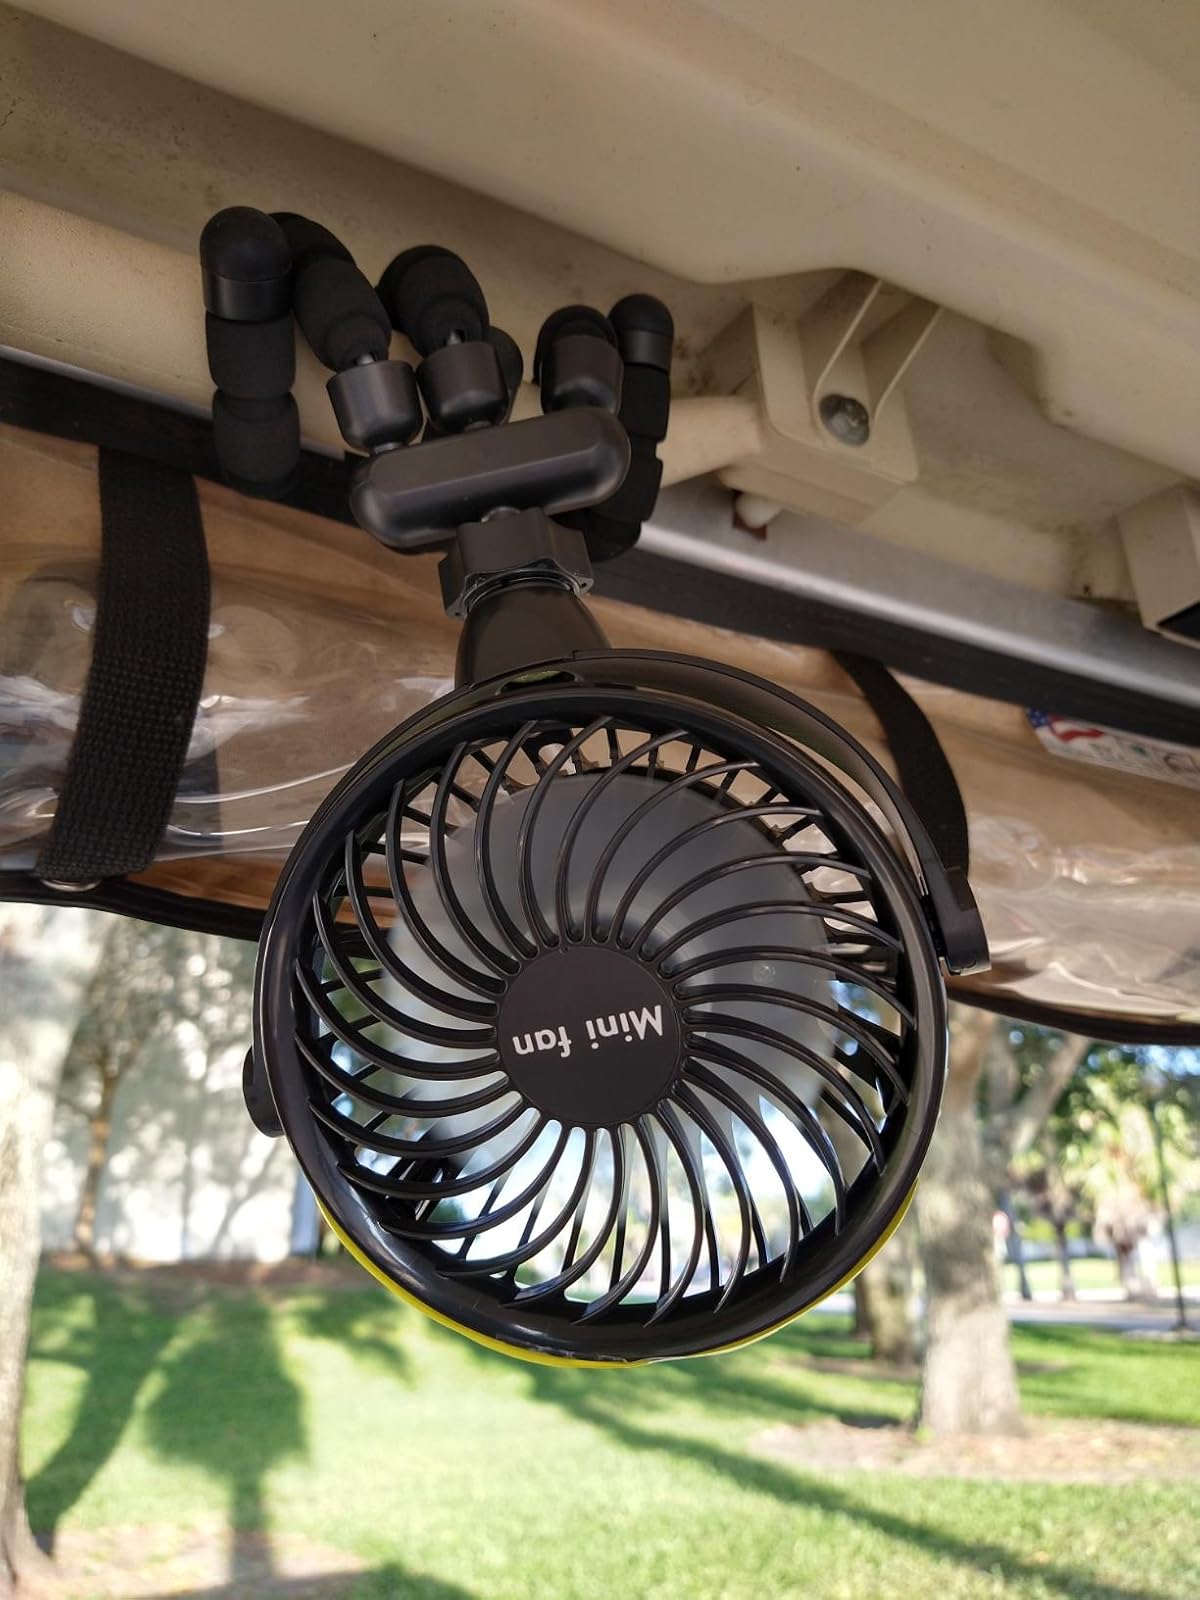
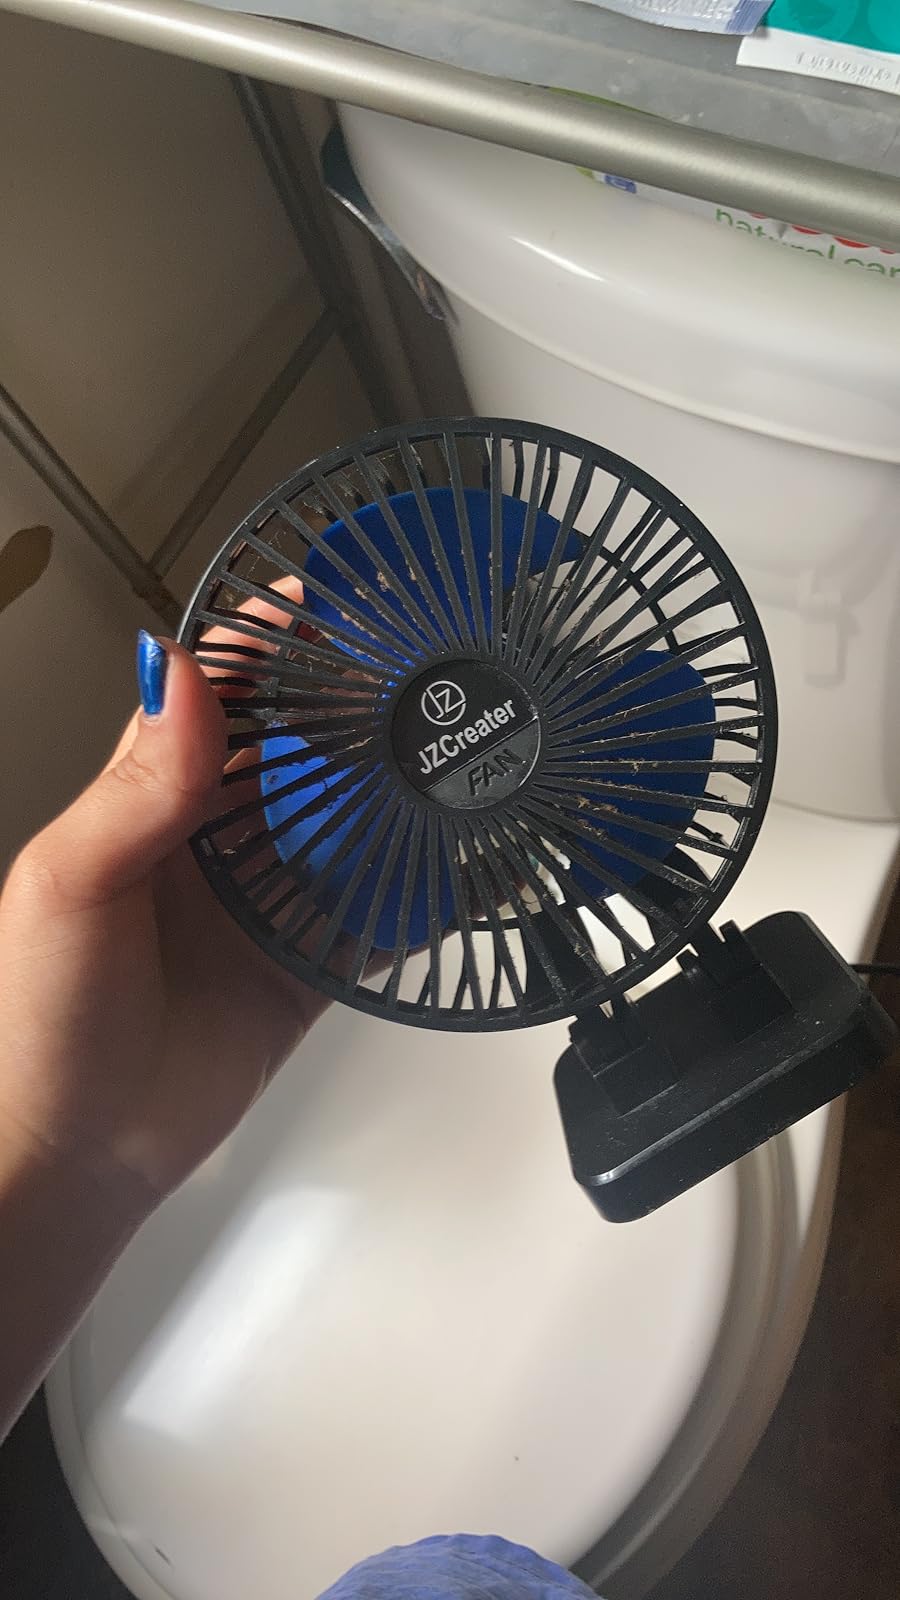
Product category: fan
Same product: no